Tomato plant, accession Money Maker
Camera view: horizontal (90 deg, fisheye); turntable rotation: 270 degrees
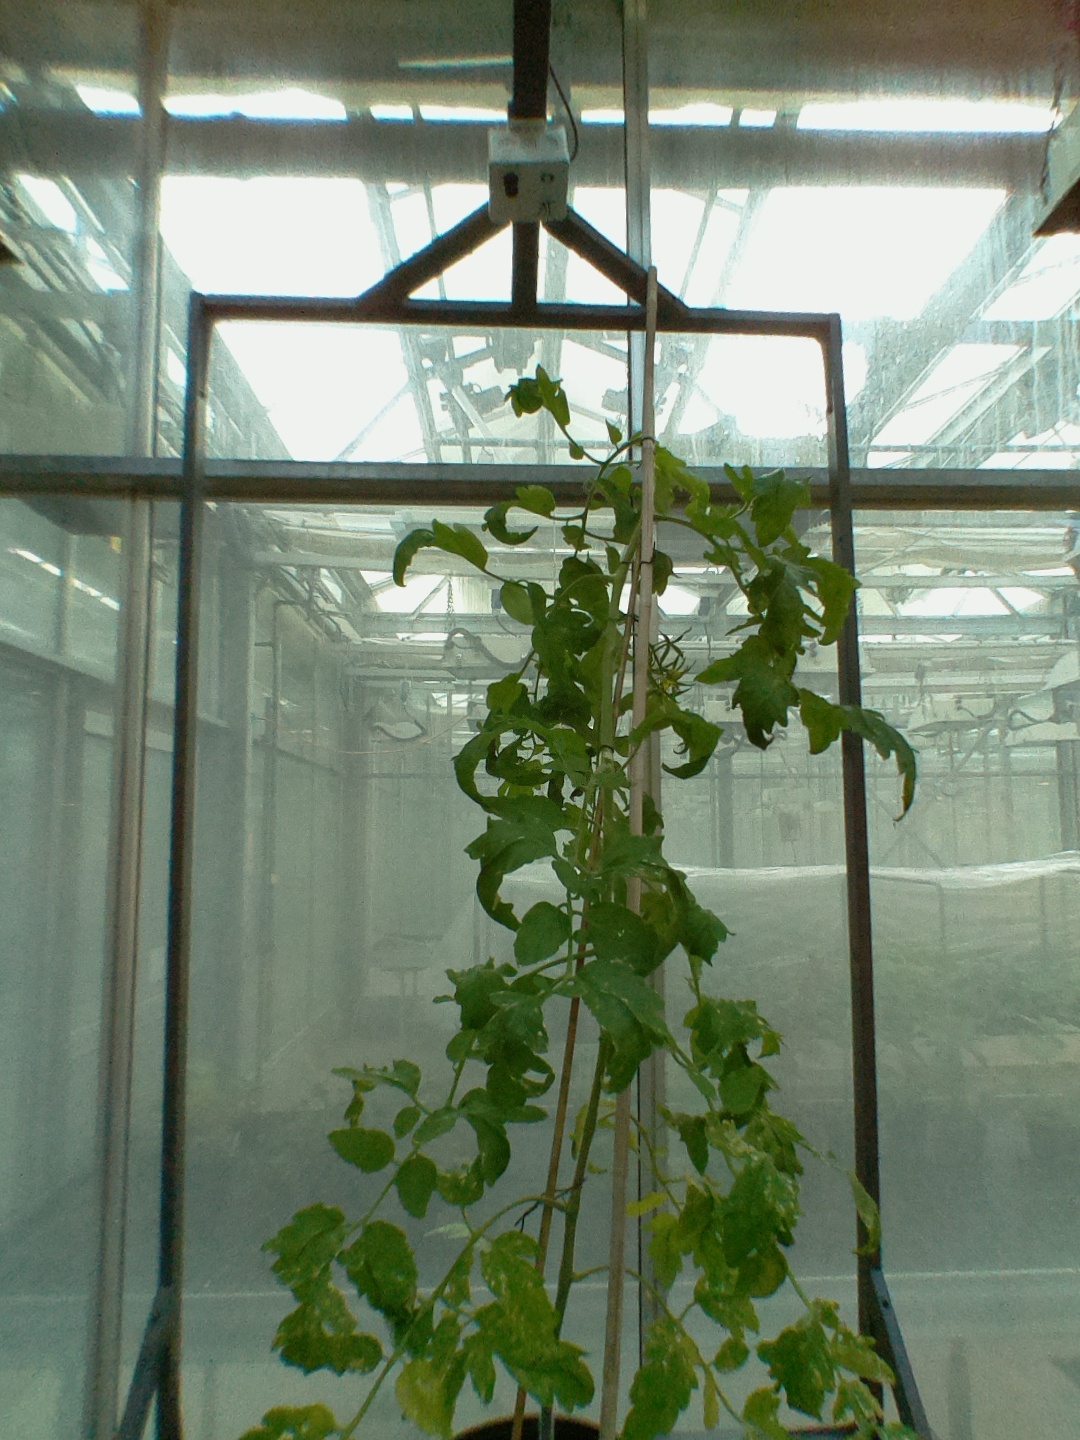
BBCH growth stage 75: 50%-60% of final fruit size